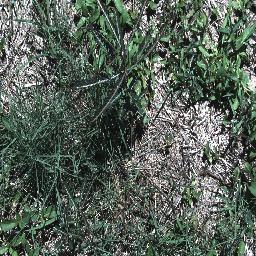
Label: parkinsonia